The Care Bears Movie

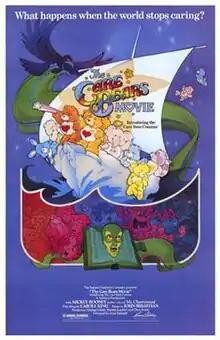
Theatrical release poster

The Care Bears Movie is a 1985 animated musical fantasy film directed by Arna Selznick from a screenplay by Peter Sauder. It was the second feature film made by the Canada-based studio Nelvana Limited after the 1983 film "Rock & Rule," in addition to being one of the first films based directly on a toy line and the first based on Care Bears. It introduced the Care Bears characters and their companions, the Care Bear Cousins. The voice cast includes Mickey Rooney, Georgia Engel, Jackie Burroughs and Billie Mae Richards. In the film, an orphanage owner (Mickey Rooney) tells a story about the Care Bears, who live in a cloud-filled land called Care-a-Lot. While traveling across Earth, the Bears help two lonely children named Kim and Jason, who lost their parents in a car accident, and also save Nicholas, a young magician's apprentice, from an evil spirit's influence. Deep within a place called the Forest of Feelings, Kim, Jason and their friends soon meet another group of creatures known as the "Care Bear Cousins".